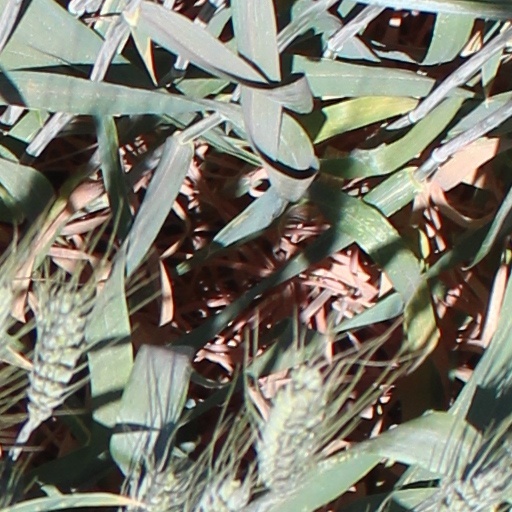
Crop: wheat